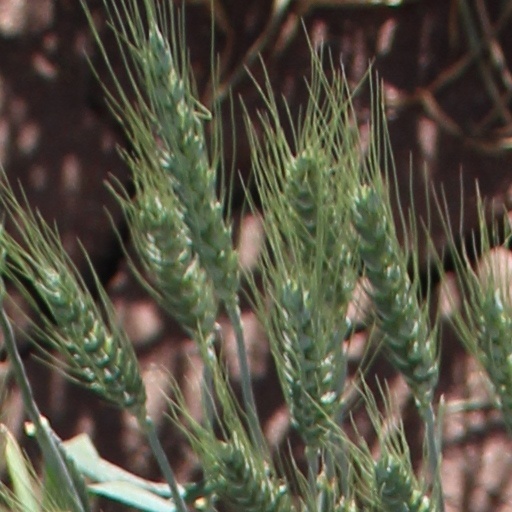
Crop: wheat